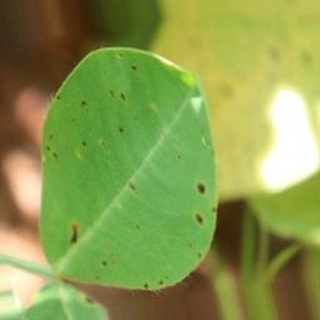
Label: groundnut_early_leaf_spot